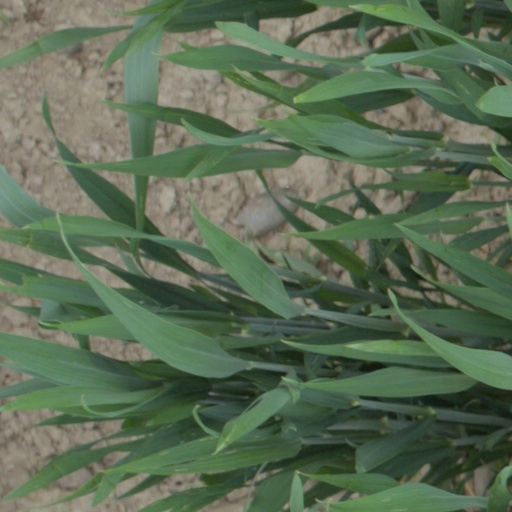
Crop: wheat